Fashion of Madonna

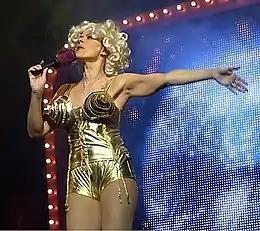
Carol Smillie on stage, channeling Madonna's Gaultier cone bra style

Madonna became the face of multiple campaigns of fashion houses. In 1999, she became the face of a Max Factor campaign. She also became the face of multiples Louis Vuitton and Versace campaigns.